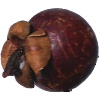
Label: Mangostan 1